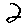
Label: 2